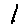
Label: 1